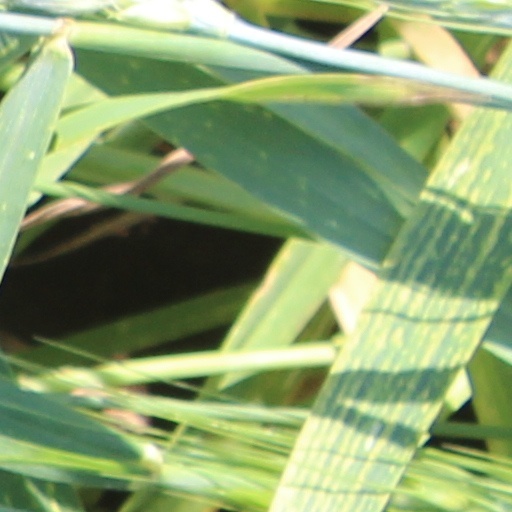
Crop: wheat